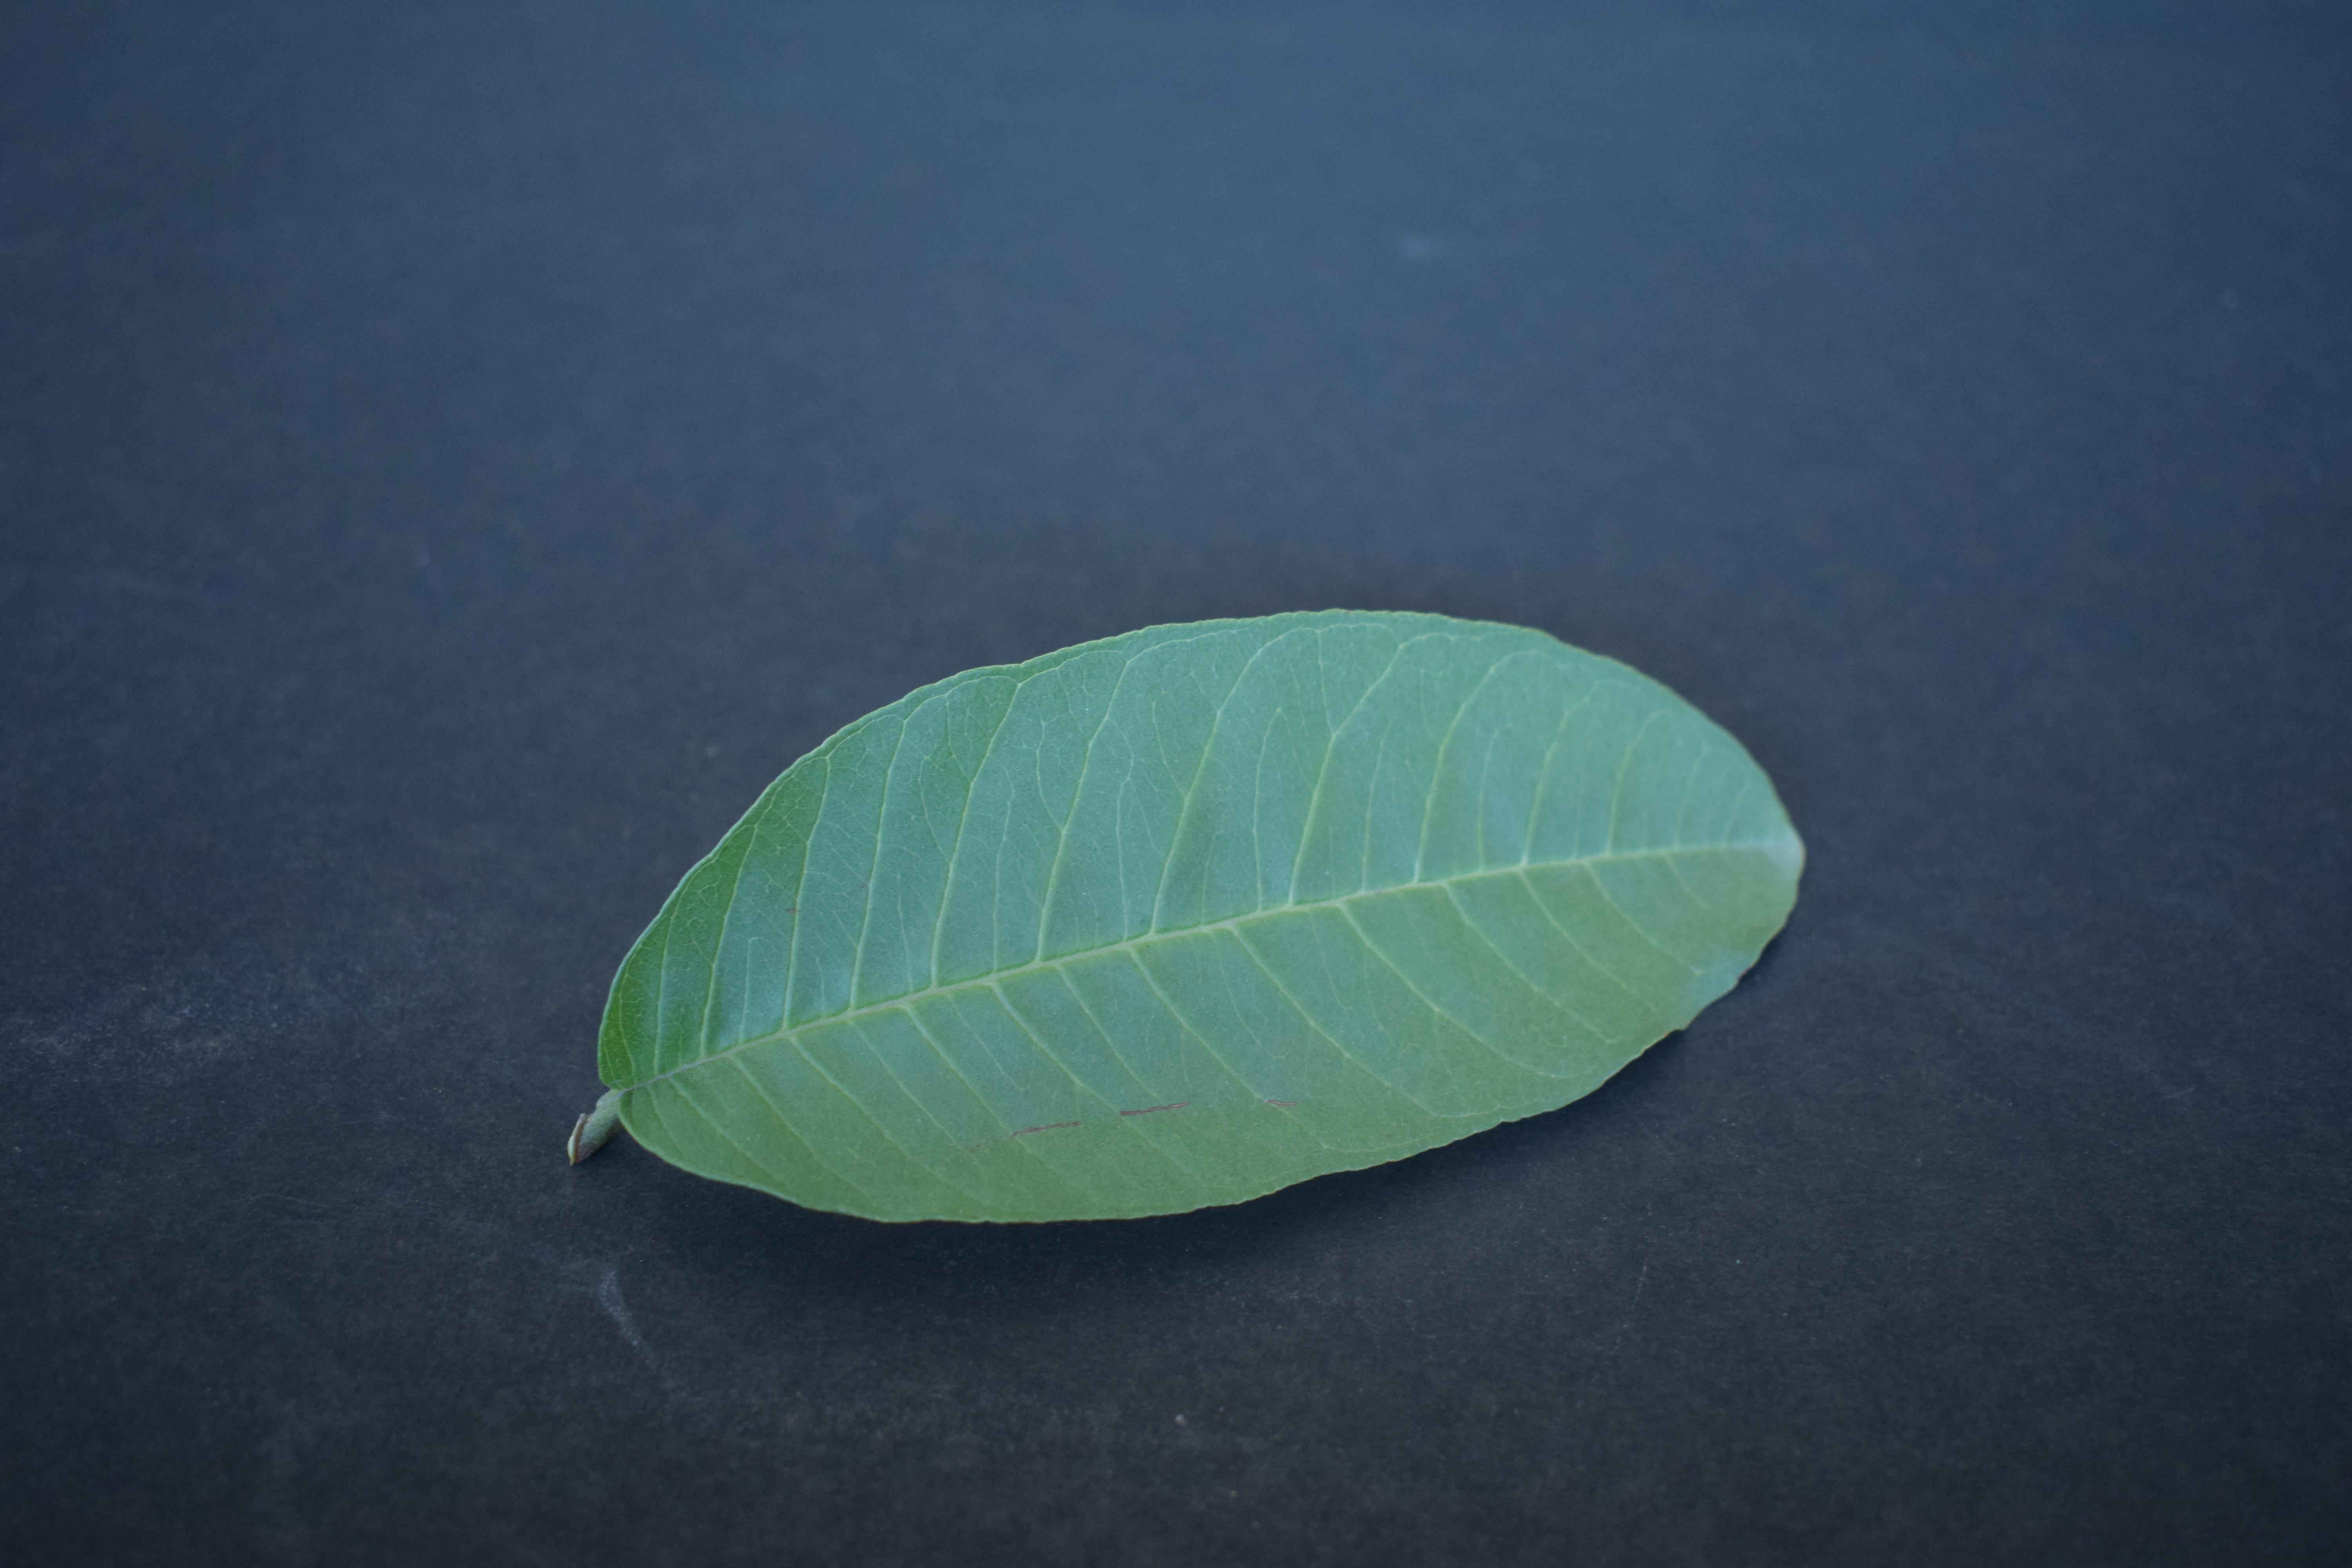
Plant species: Guava